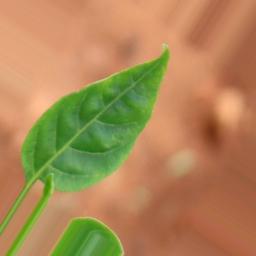
Label: healthy